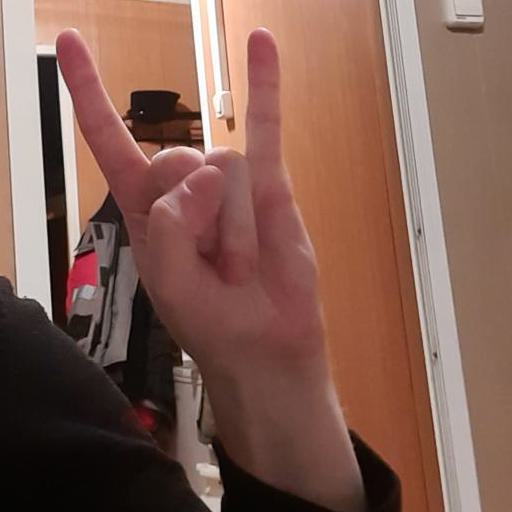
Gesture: rock